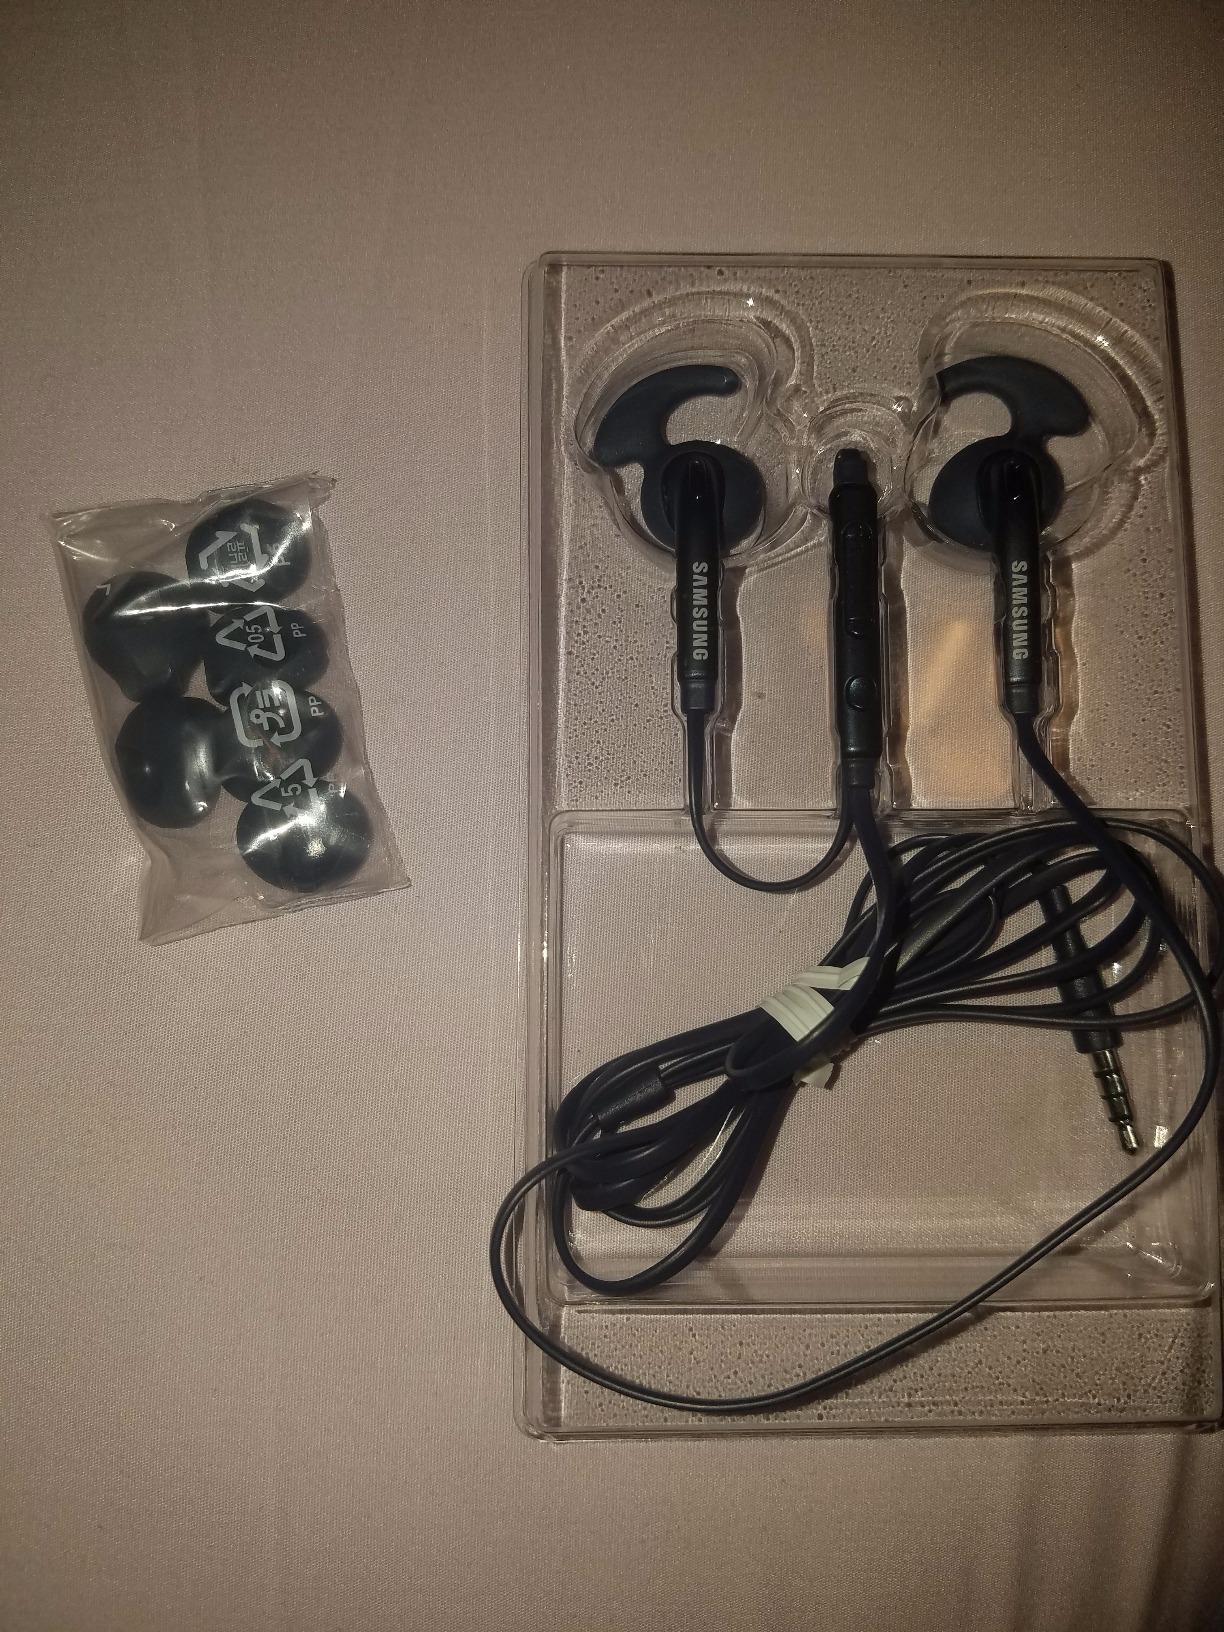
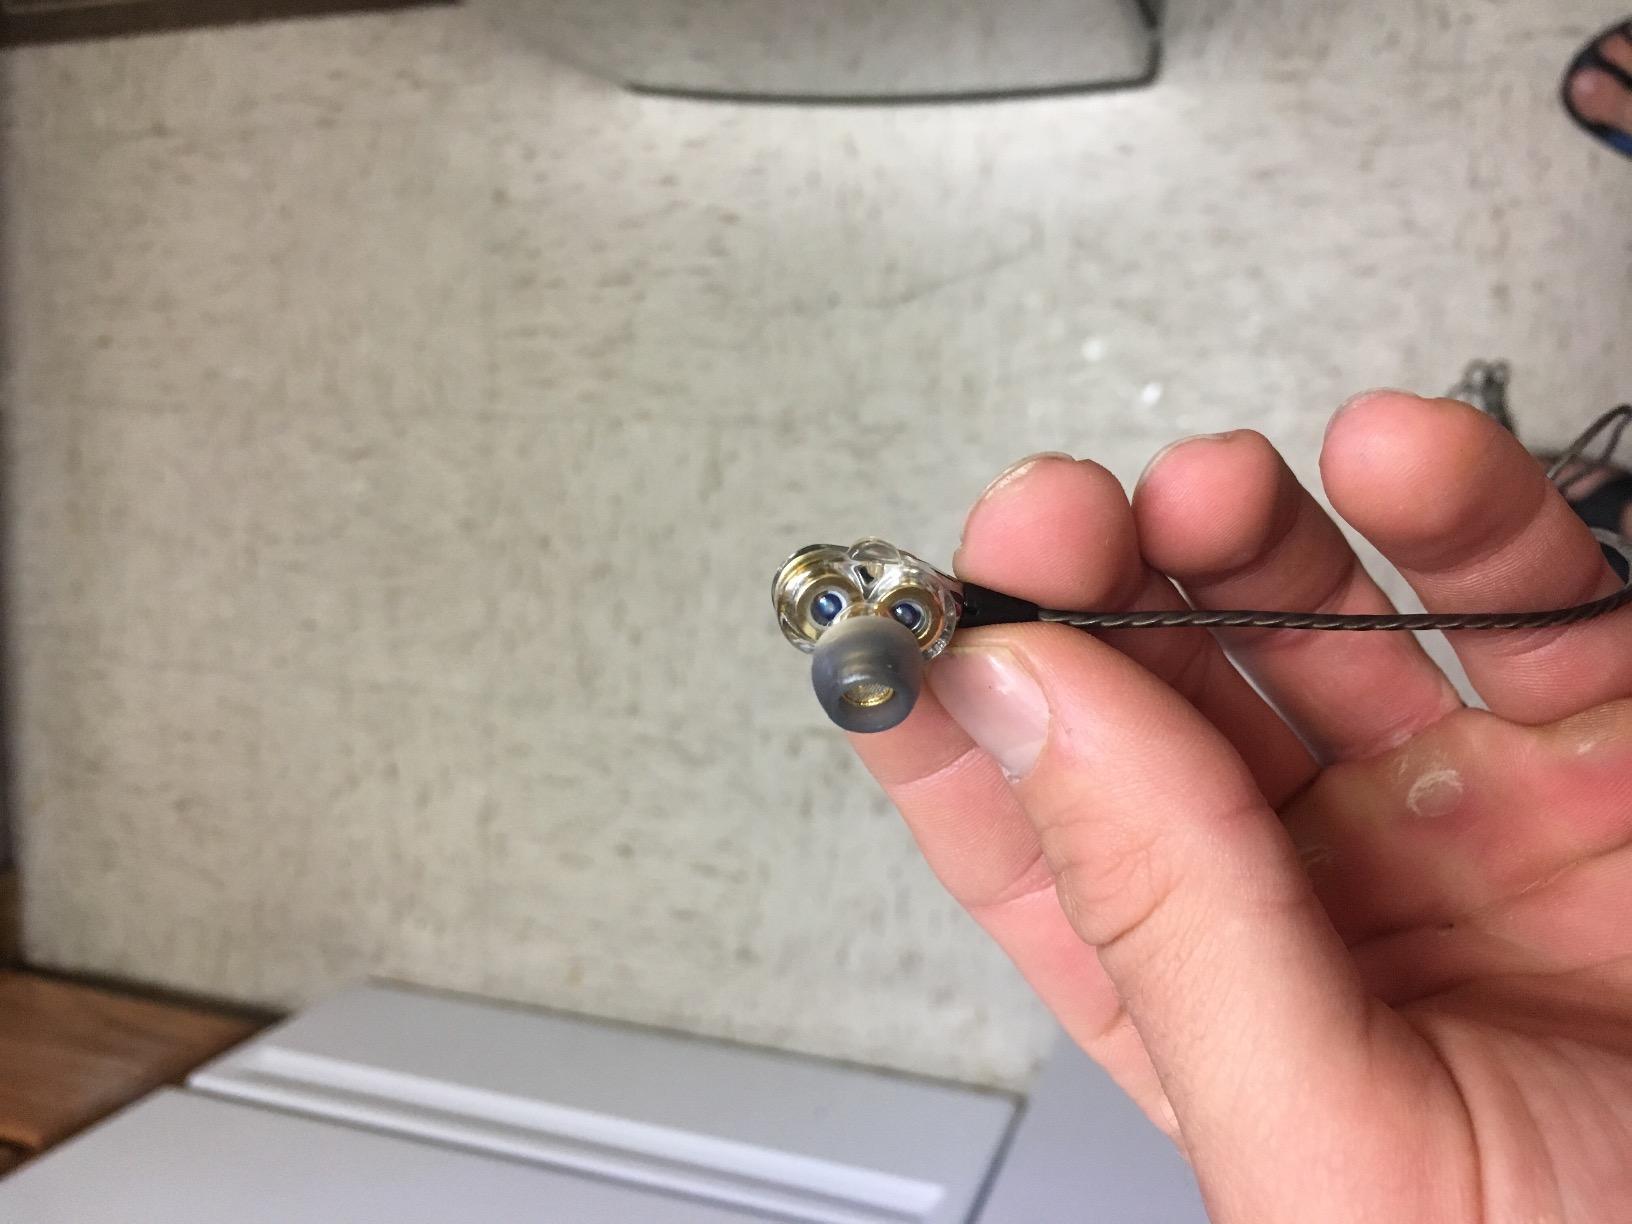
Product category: headphones
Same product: no